Koldo Zuazo

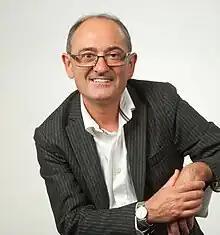
Zuazo in 2011

Koldo Zuazo (born 1956) is a Basque linguist, professor at the University of the Basque Country and specialist in Basque language dialectology and sociolinguistics.